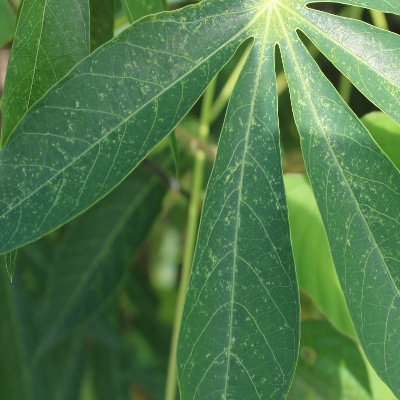
Crop: Cassava
Condition: green mite